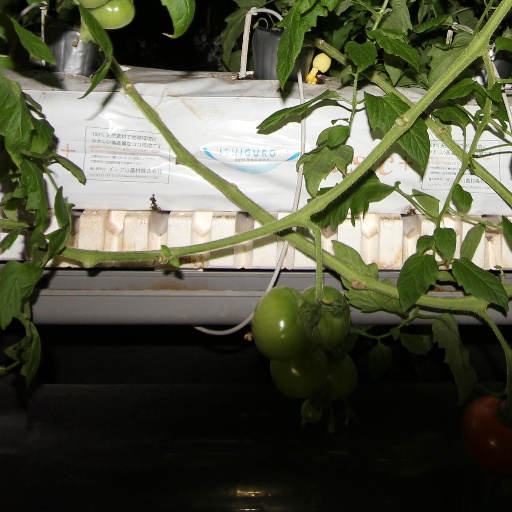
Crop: tomato